Ozone and biology

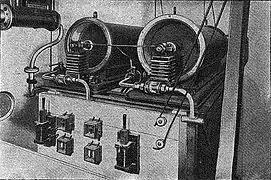
Charvet ozone generators in a laundry circa 1903

Ozone is a ubiquitous yet highly reactive molecule in the atmosphere. Such a highly reactive oxidizer would normally be dangerous to life but ozone's concentration at sea level is usually not high enough to be toxic. The relatively low concentration of ozone in the habitable zone of earth is in part due to ozone being highly reactive with organic molecules. Ozone that has not already reacted with other atmospheric components quickly reacts with organic molecules that frequent the habitable zone. The ozone is also predominantly generated by UV rays in the upper atmosphere, well away from the habitable zone. Ozone is heavier than most of the atmosphere, but by the time the ozone in the upper atmosphere sinks to sea level most has already reacted with other molecules, converting the ozone to oxygen, forming a part of the more general atmospheric circulation.